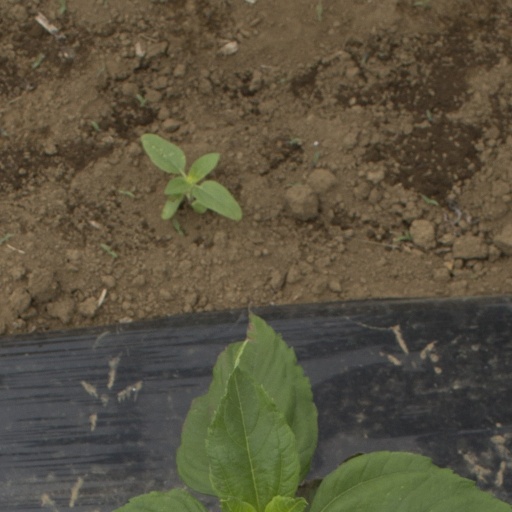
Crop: Jerusalem artichoke